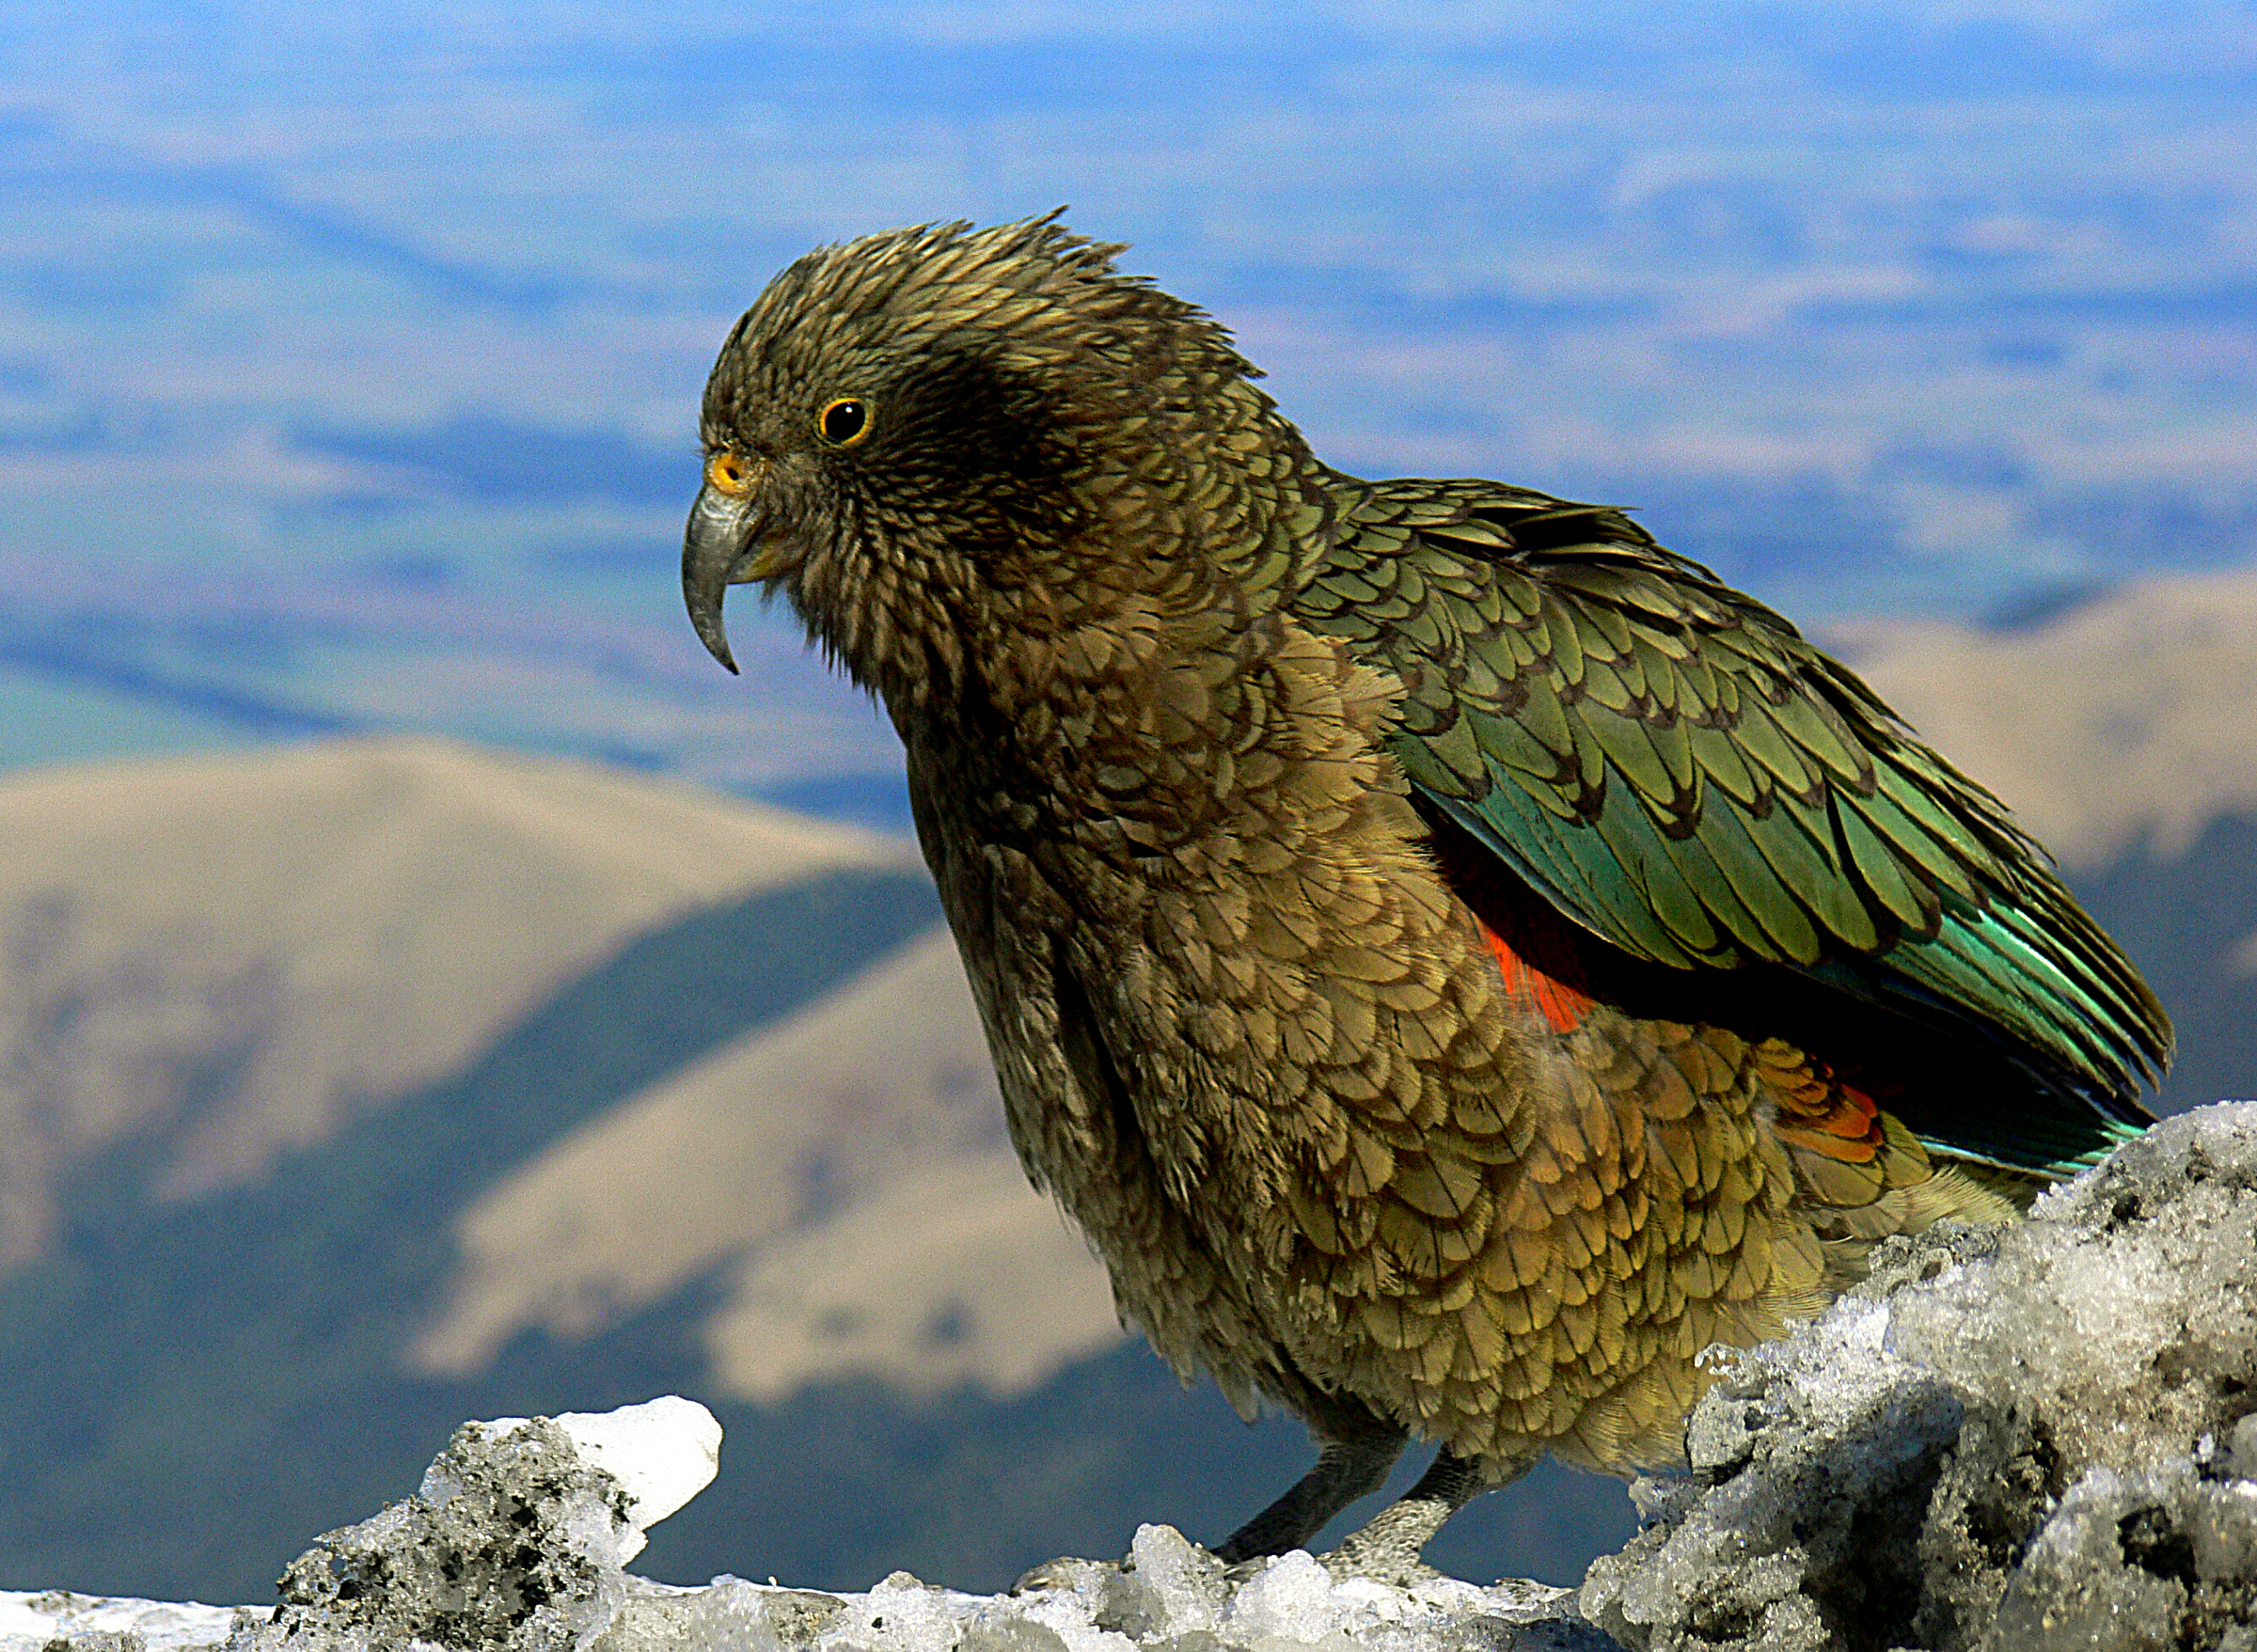
nature, bird, wing, wildlife, beak, fauna, birds, vertebrate, parrot, newzealandbirds, flickrsbestcreatures, panasonicdmcfz30, nestornotabilis, alpinebirds